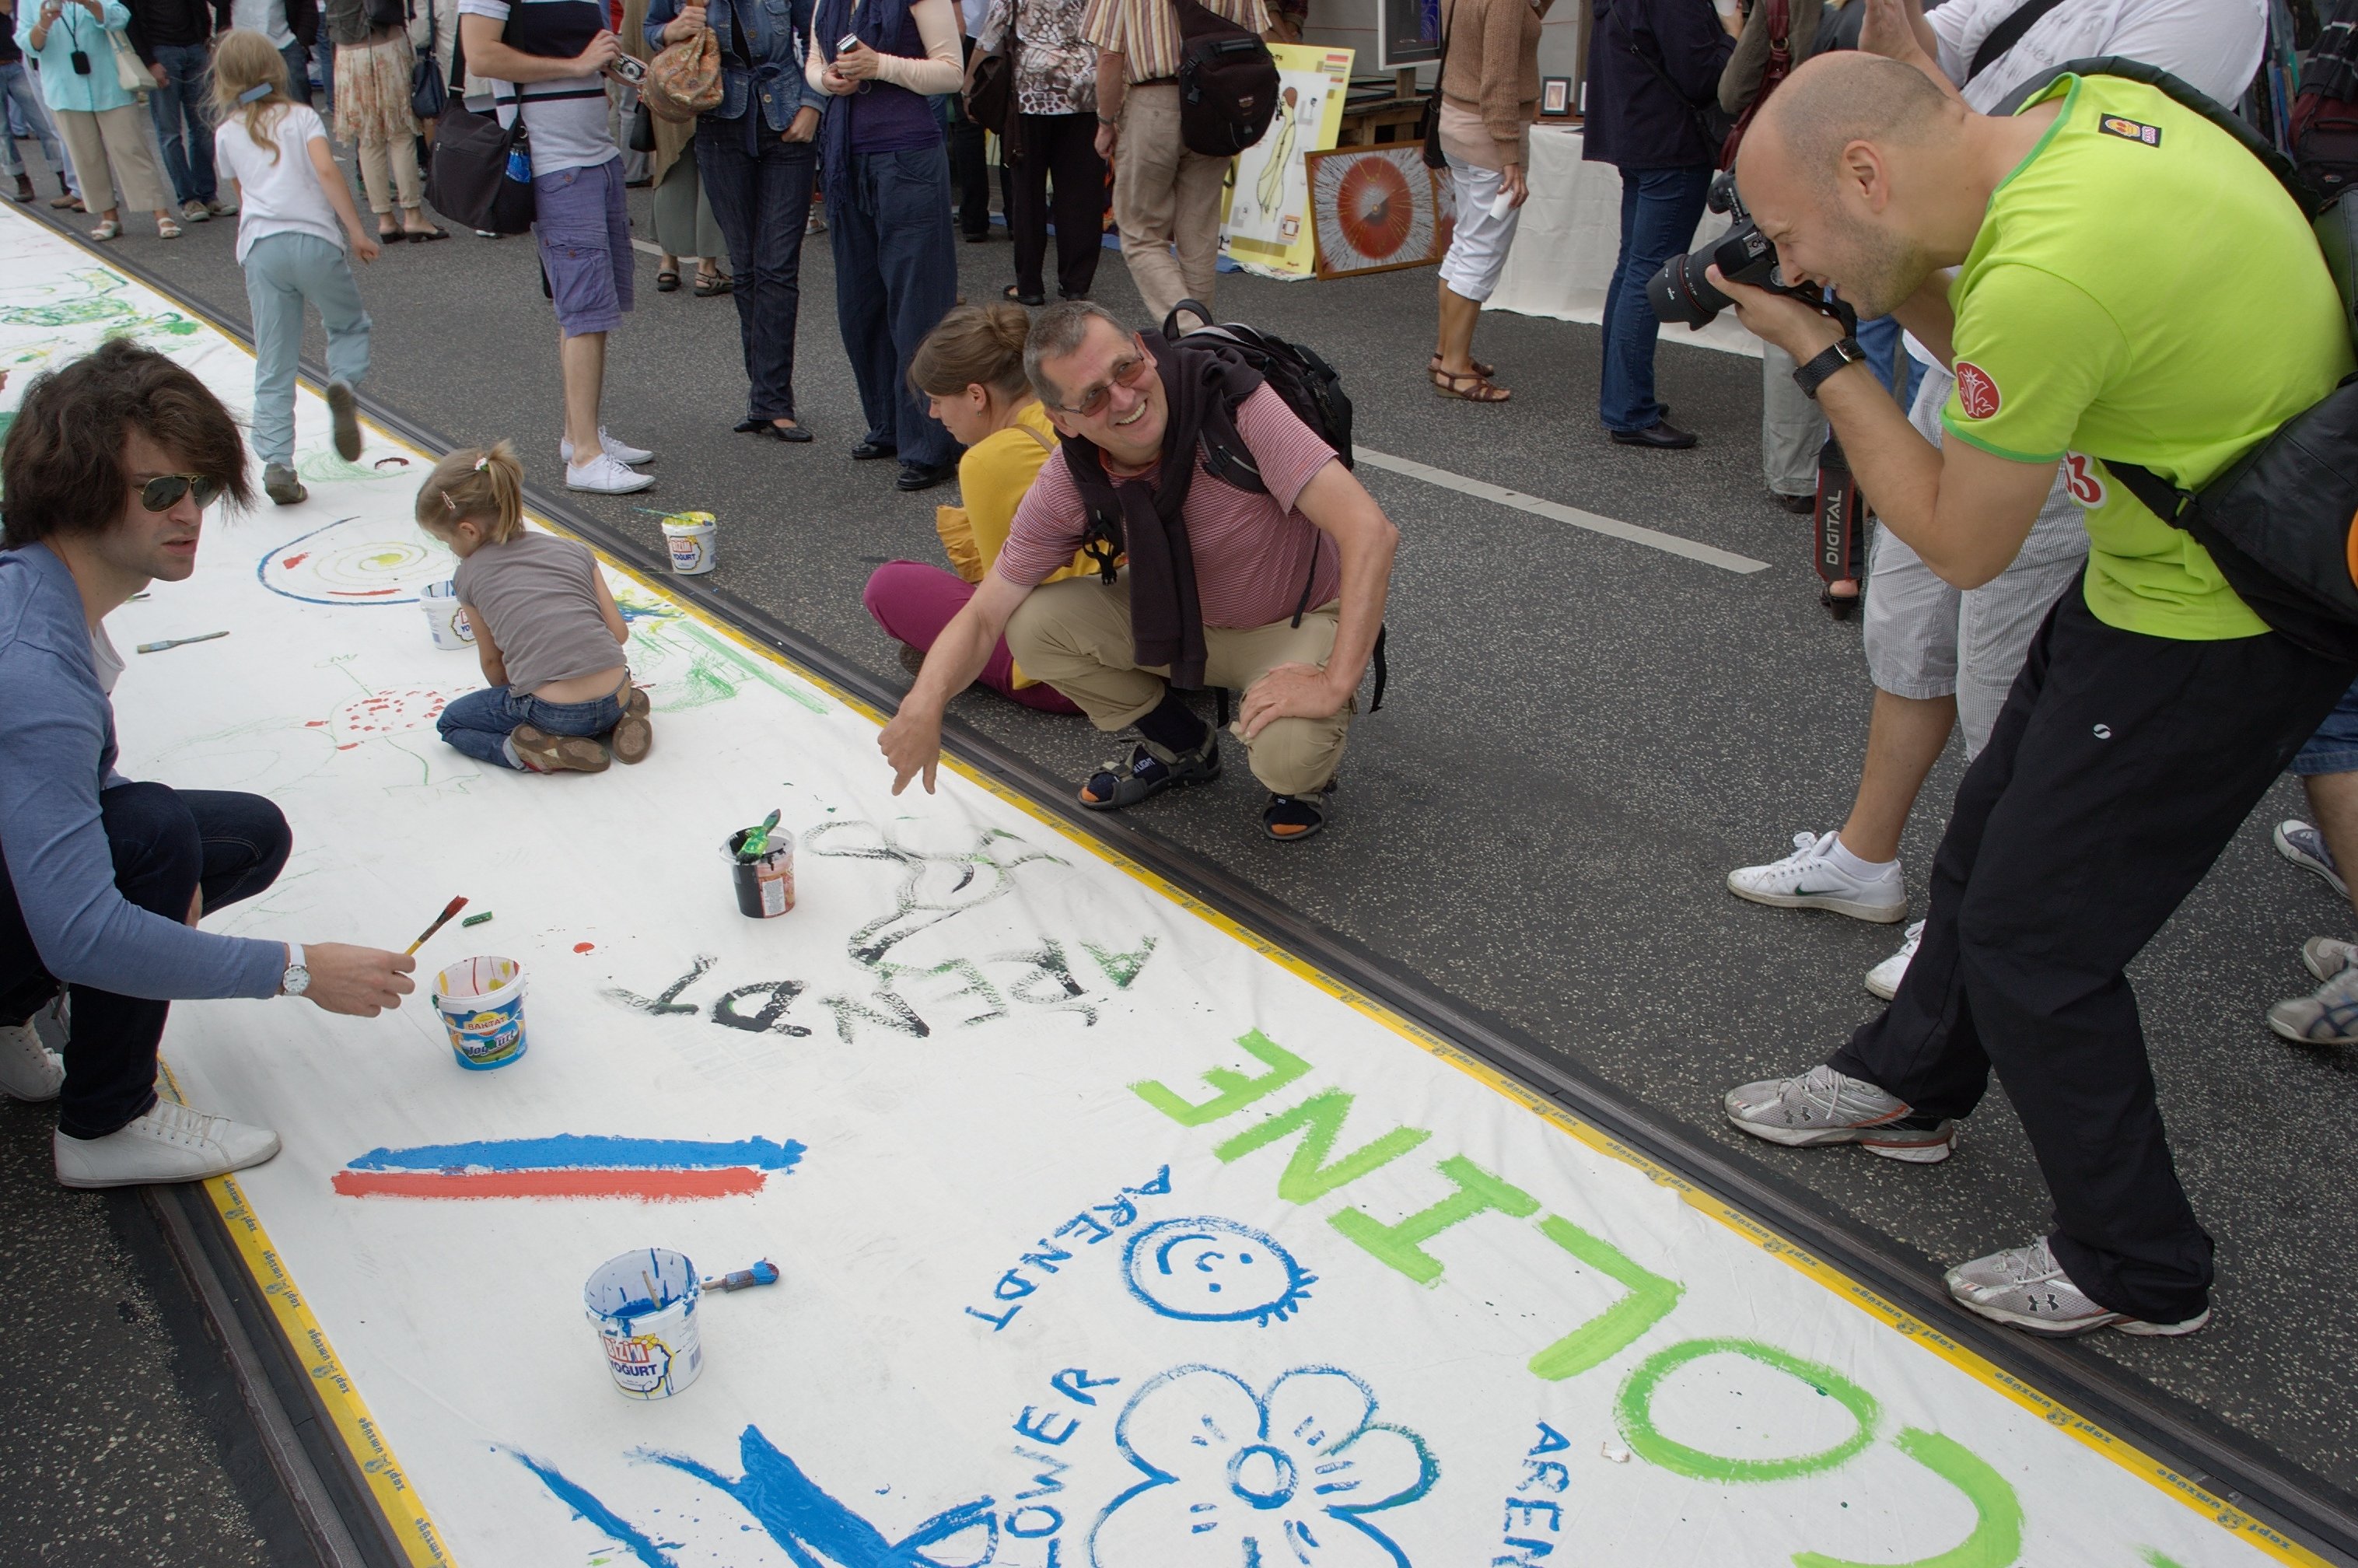
street, youth, community, 2011, rawtherapee, germany, deutschland, berlin, pentax, 20mm, lenstagged, steffenzahn, k100d, justpentax, iamflickr, cosina, voigtlander, skopar, colorskopar, cv20, colorskopar20mmf35slii, 20mmf35slii, voigtlander20mm, cv2035, skopar20mmf35, friedrichshain, cosinavoigtl nder, cosinavoigtl ndercolorskopar20mmf35, voigtl nder20mmf35colorskoparslii, voigtl nder20mmf35